List of Puerto Rican comedians

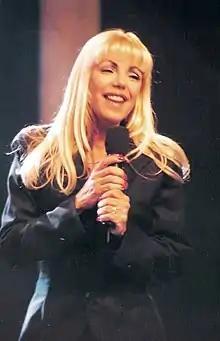
Dagmar Rivera

The following is a list of Puerto Rican comedians which includes comedians who were born in Puerto Rico, comedians who are of full or partial Puerto Rican ancestry, and many long-term residents or immigrants of other ethnic heritages who have made Puerto Rico their home and happen to be comedians as well.